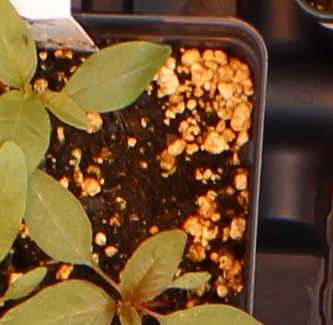
Label: Waterhemp